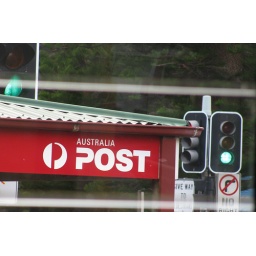
Day 1 in AustraliaThe sign for the Post Office from the window of the cafe my sister works in.